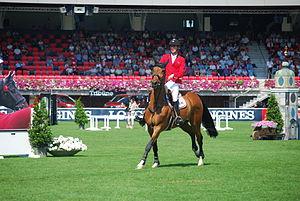
Domino van de Middelstede est un cheval hongre bai du stud-book BWP, monté en saut d'obstacles par le jeune cavalier belge Jos Verlooy, puis par une Américaine, Audrey Coulter. Il est acquis à l'âge de 7 ans par Axel Verlooy, propriétaire d'une écurie de commerce et père de Jos Verlooy, pour permettre à son fils de devenir cavalier international. Le couple construit une carrière fructueuse, en se classant 5ᵉ en finale de la Coupe du monde de saut d'obstacles 2014-2015, à Las Vegas, pour sa première participation à ce niveau de compétition. Ne parvenant pas à se qualifier pour les Jeux olympiques d'été de 2016, les Verlooy revendent ensuite Domino à Audrey Coulter.